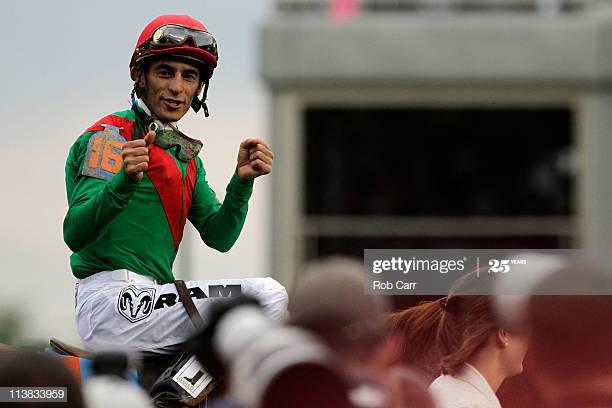
pedigreed animal celebrates winning recurring competition
Relation: Visible, Action